Leonard L. Northrup Jr.

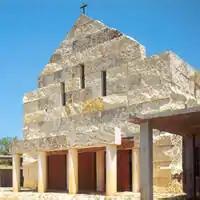
Cistercian Chapel

After the merger of Northrup, Inc. into ARCO, Northrup became engaged in real estate development, including the assembly of one of the largest tracts of land in downtown Dallas, where he entered into a joint venture with James Rouse’s Enterprise Development Company to build a festival marketplace. This project was sold to a Belgian investment group who failed to pursue the project with Rouse. Northrup helped fund the establishment of Rouse's Enterprise Foundation affordable housing projects in Dallas. He also assembled tracts on 1½ miles of shoreline on Lewisville Lake, a part of which later became the city of The Colony. Northrup acquired 5,000 acres outside San Antonio, Texas, which was put into a trust for his family, and assembled land now occupied by the regional Rolex headquarters, among others.